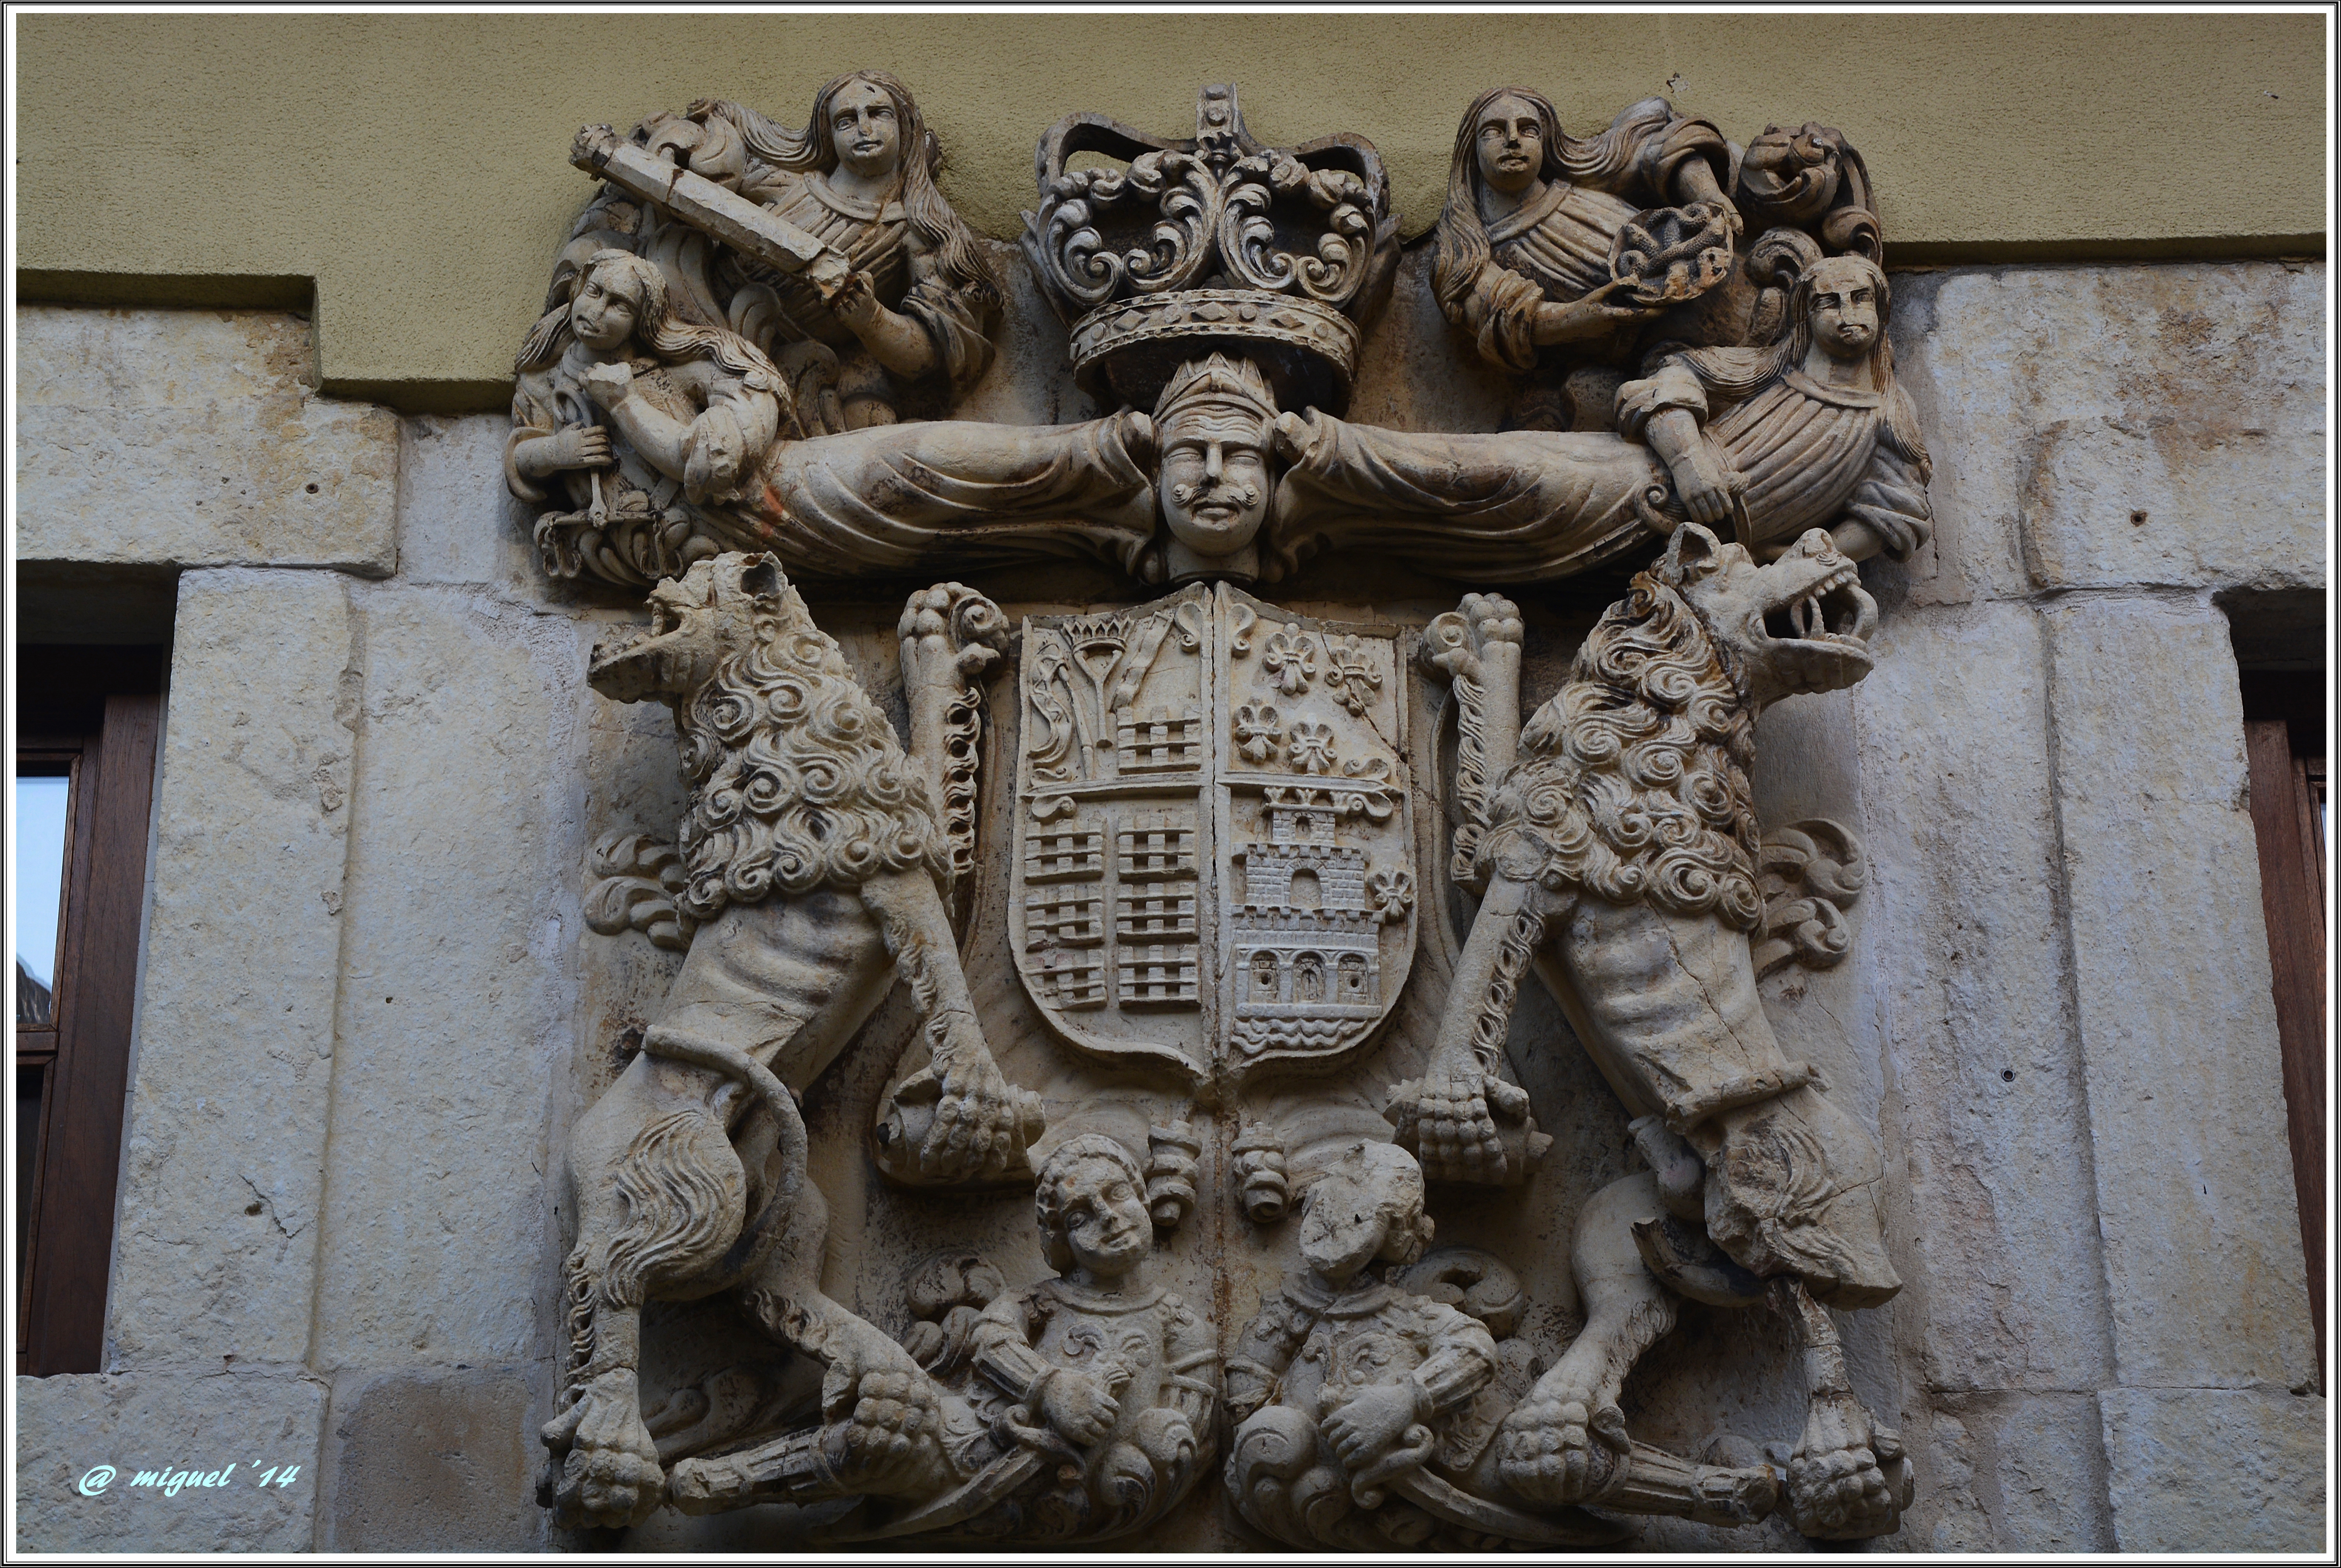
monument, statue, gargoyle, sculpture, art, temple, arquitectura, escultura, estatua, puerta, palencia, texto, escudo, montaapalentina, carving, relief, cervera, casadelosleones, stone carving, ancient history